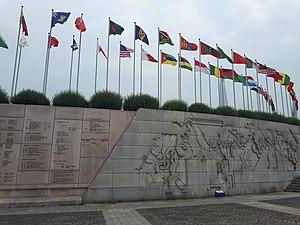
Le parc olympique de Séoul est un parc olympique situé à Séoul construit pour les Jeux olympiques de 1988 dans l'arrondissement de Songpa-gu.